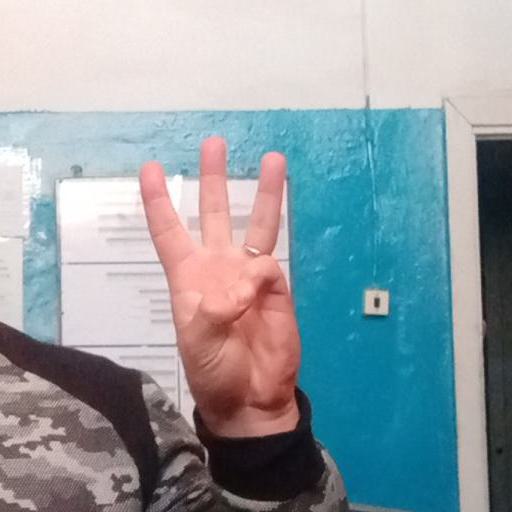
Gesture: three